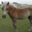
Label: horse